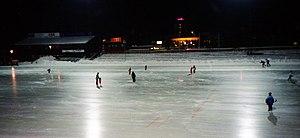
L'Hamar stadion est un ancien stade et patinoire d'athlétisme, de patinage de vitesse et de bandy situé à Hamar en Norvège. Il était le terrain d'accueil du Hamar IL et appartenait à la municipalité de Hamar. Le stade a accueilli sept épreuves internationales de patinage de vitesse : les Championnats d'Europe toutes épreuves de patinage de vitesse en 1934, en 1948 et en 1953, les Championnats du monde de patinage de vitesse toutes épreuves hommes en 1952 et en 1985 et les Championnats du monde de patinage de vitesse toutes épreuves femmes en 1980 et en 1991. Il a également accueilli treize championnats norvégiens et onze records du monde ont été battus sur le site.